Richard Turner-Warwick

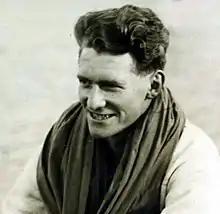
Turner-Warwick in 1946

Richard Trevor Turner-Warwick (21 February 1925 – 19 September 2020) was a British urologist who was internationally known for his work on the surgical restoration of the structure and function of the genitourinary tract. He introduced video-cysto-urethrography.